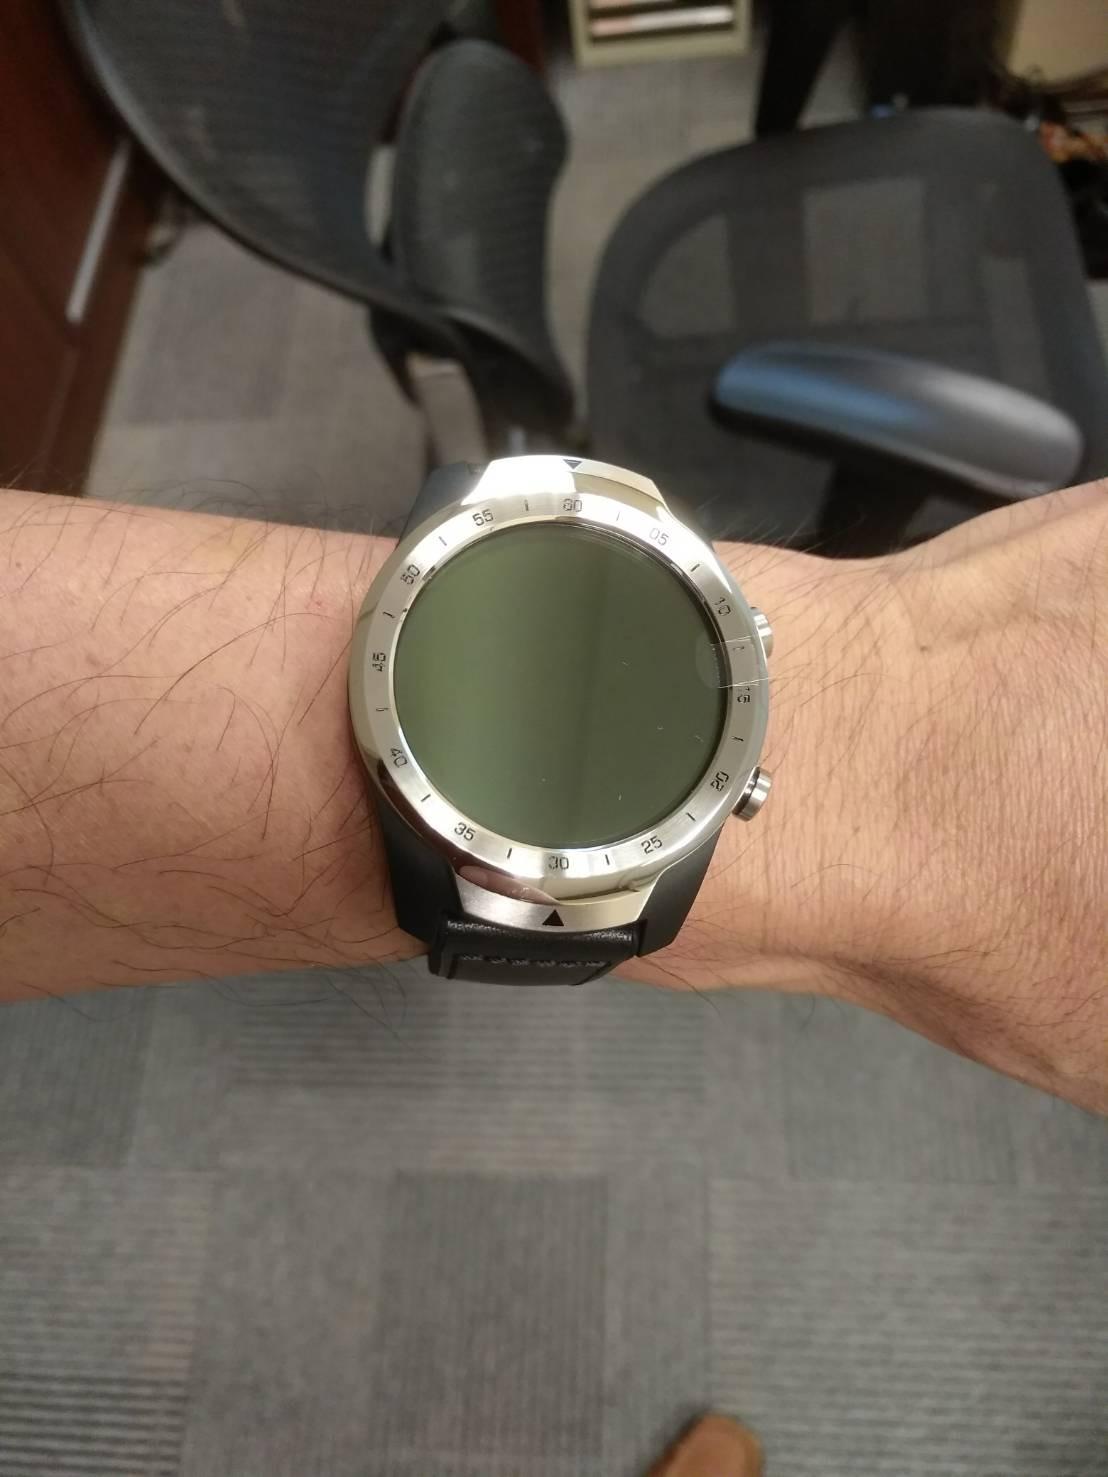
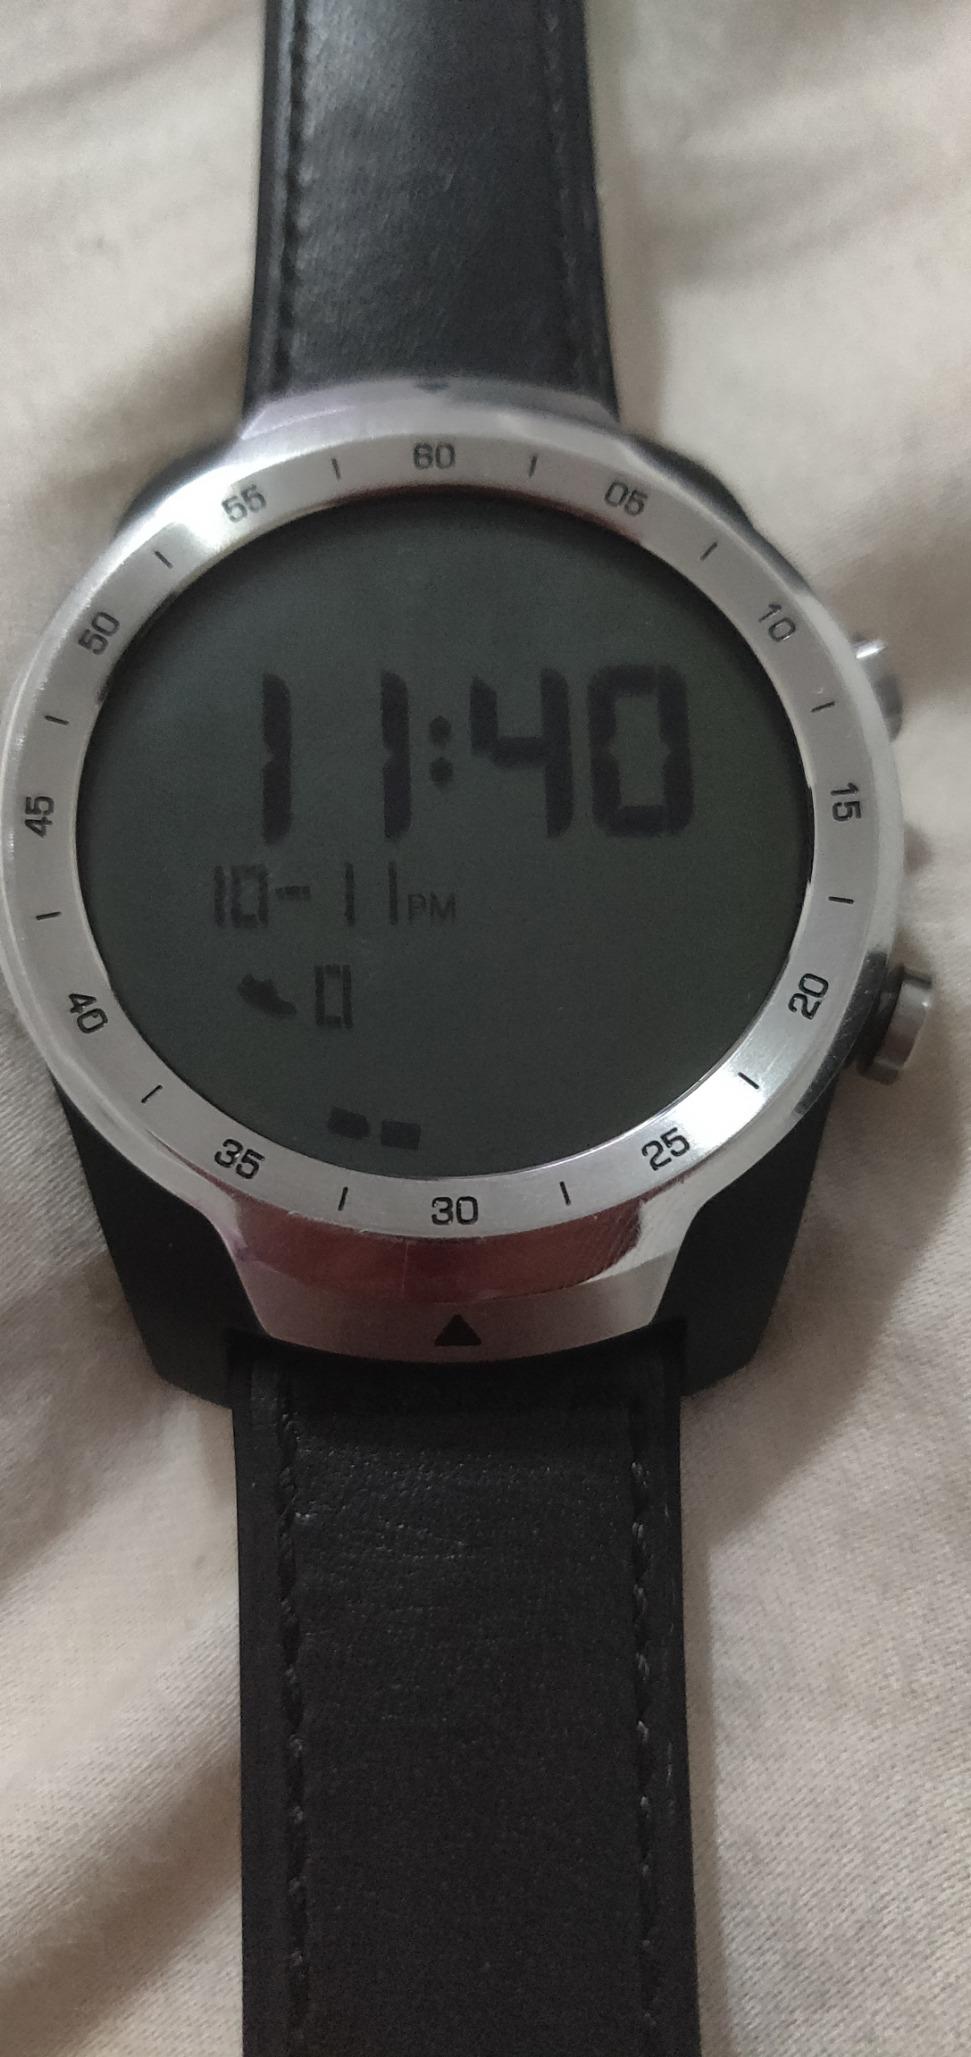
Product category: smartwatch
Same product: yes